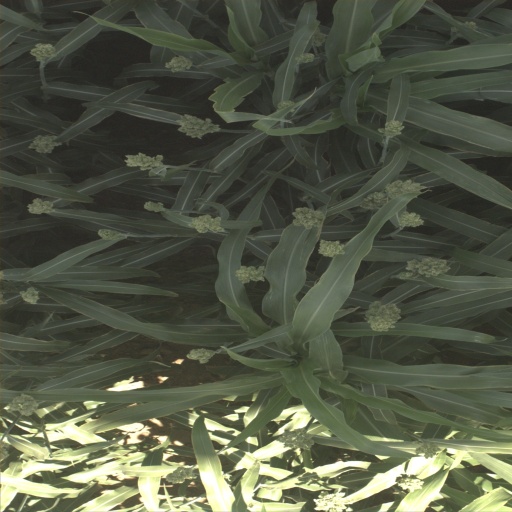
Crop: sorghum